Edinburgh Castle

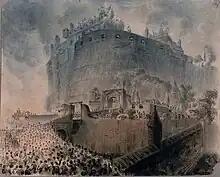
King George IV waves from the battlements of the Half Moon Battery in 1822, drawn by James Skene.

After his Restoration in 1660, Charles II opted to maintain a full-time standing army based on Cromwell's New Model Army. From this time until 1923, a garrison was continuously maintained at the castle. The medieval royal castle was transformed into a garrison fortress, but continued to see military and political action. The Marquis of Argyll was imprisoned here in 1661, when King Charles II settled old scores with his enemies following his return to the throne. Twenty years later, Argyll's son, the 9th Earl of Argyll, was also imprisoned in the castle for religious Nonconformism in the reign of King James VII. He escaped by disguising himself as his sister's footman, but was recaptured and returned to the castle after his failed rebellion to oust James from the throne in 1685.